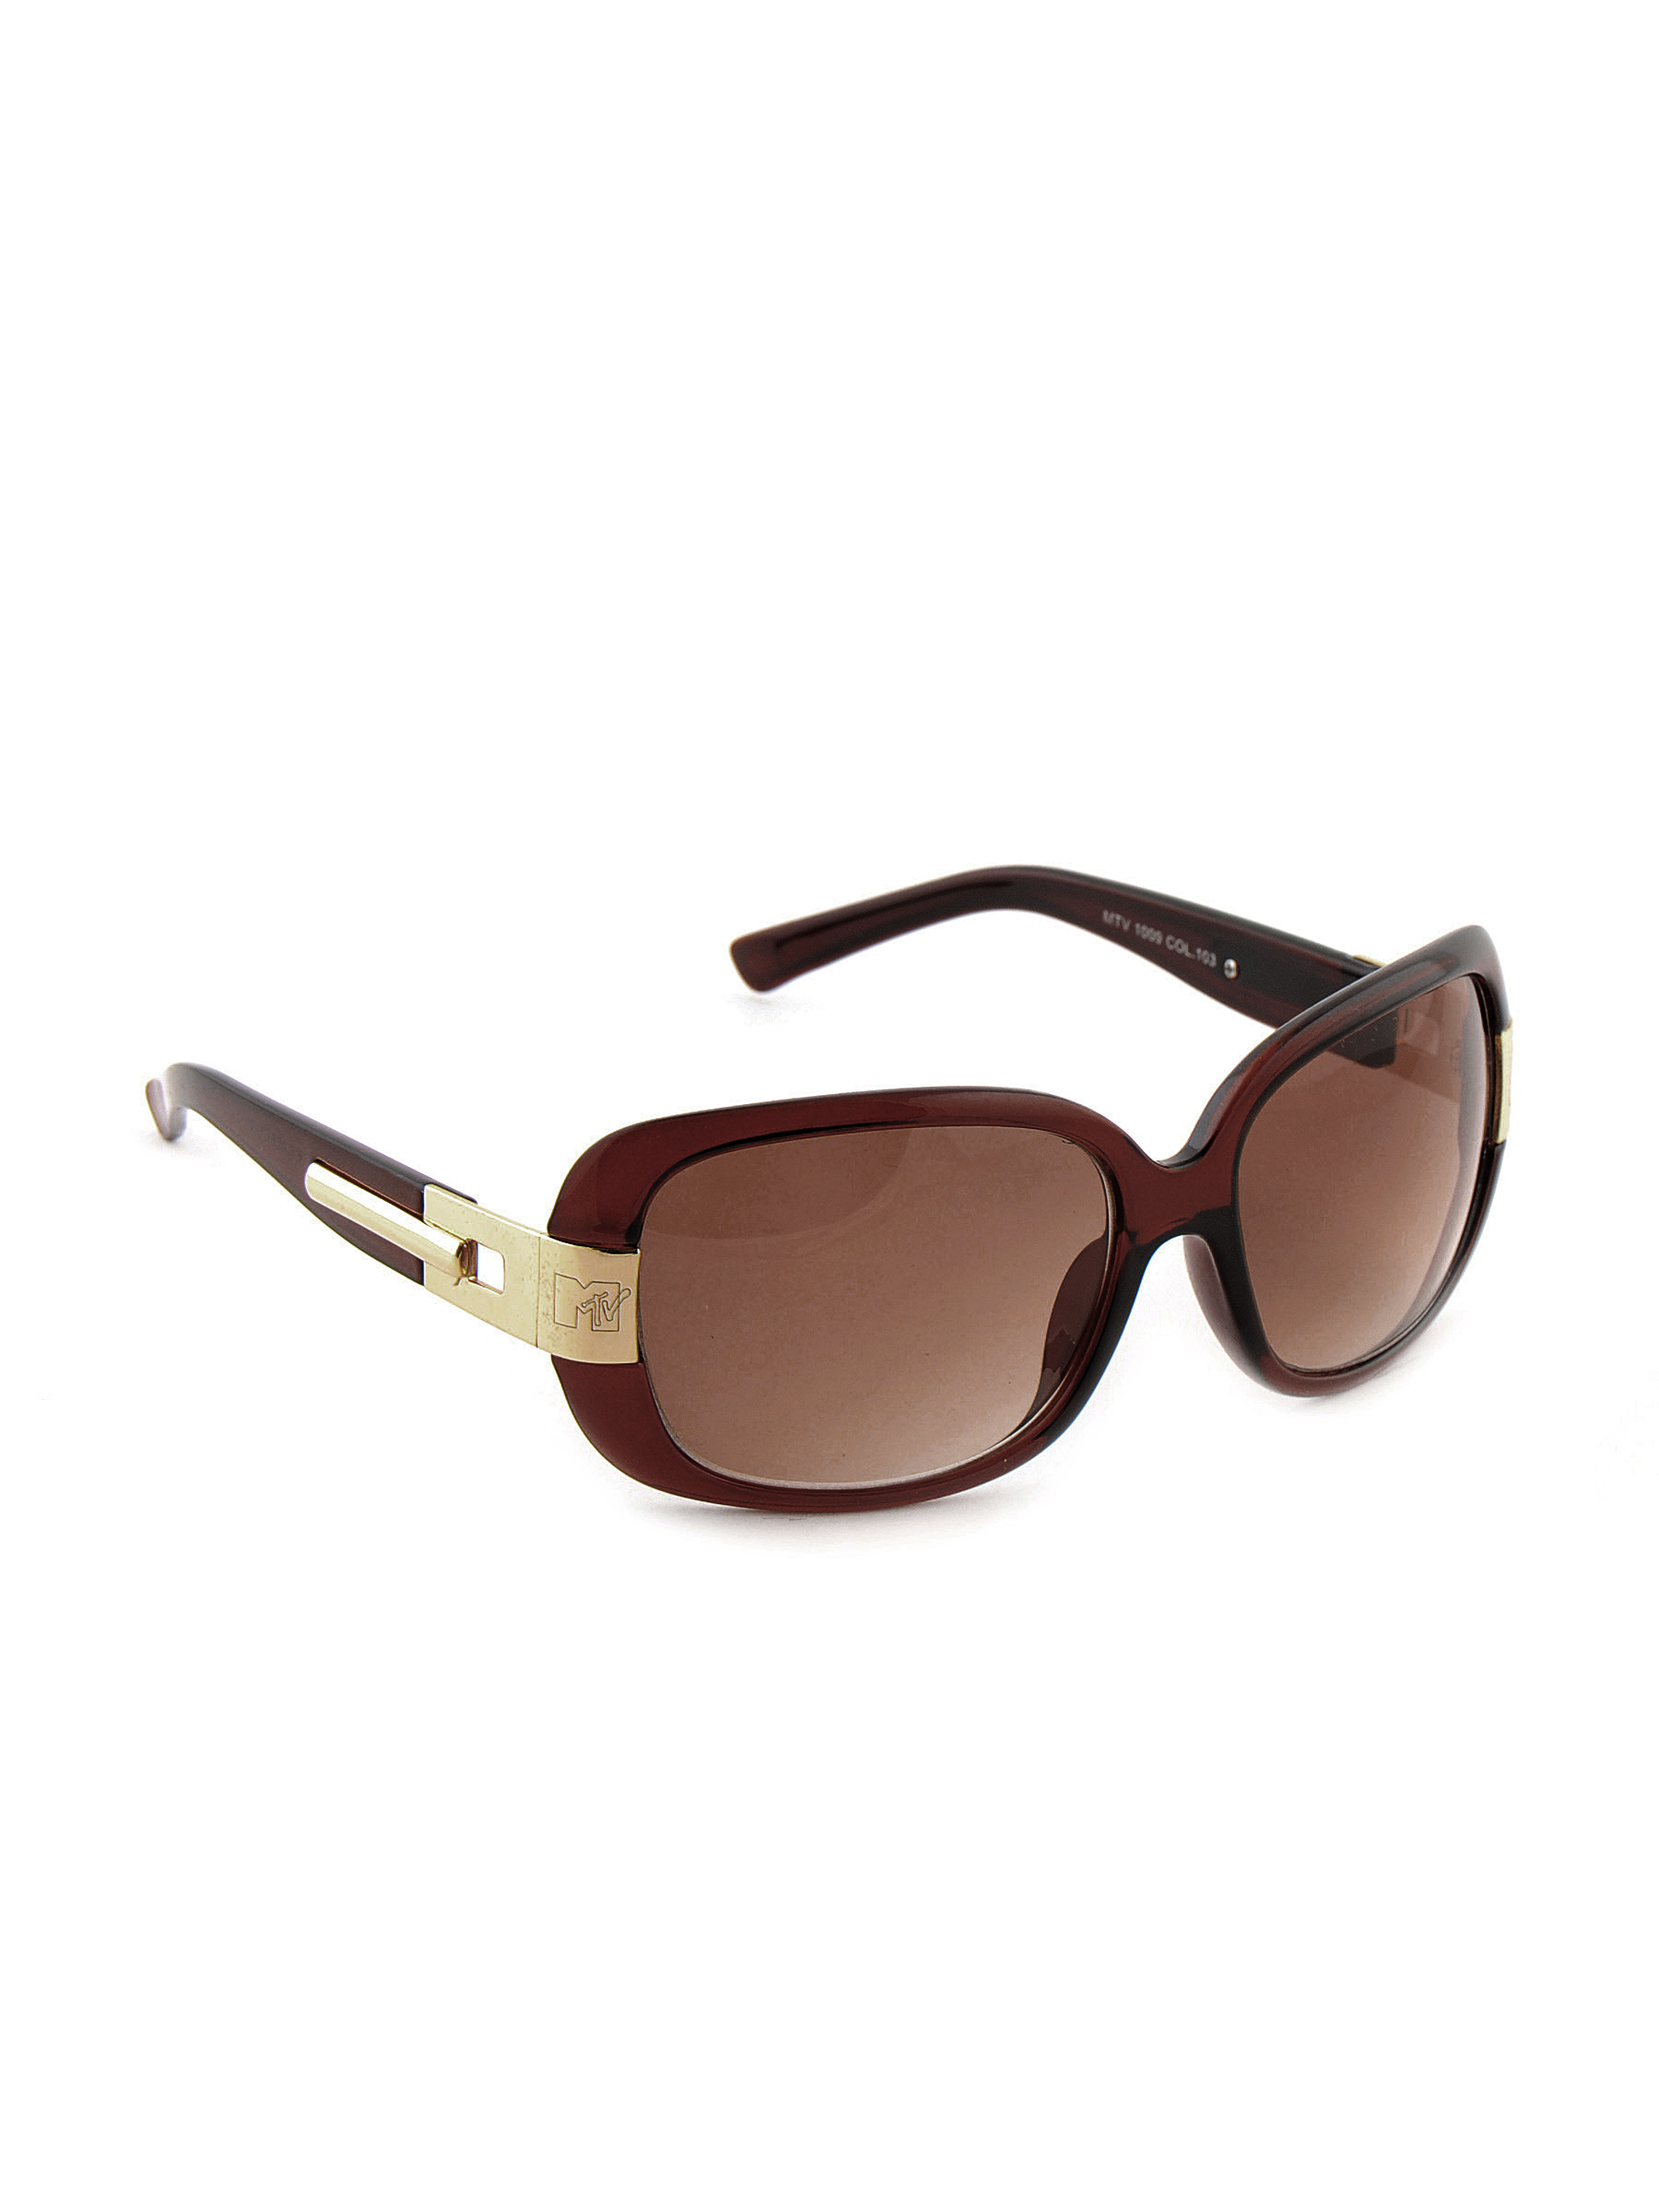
M tv Women My Fab Eyewear Brown Sunglasses
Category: Accessories / Eyewear / Sunglasses
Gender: Women
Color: Brown
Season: Winter 2016
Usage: Casual